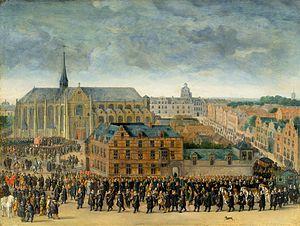
Une ommegang était à l'origine une procession dans les Pays-Bas méridionaux. Le mot ommegang signifie à l'origine « aller autour » et correspond au latin circumambulatio ou amburbium, en français tour ; il était expression de la vénération des saints.